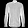
Label: Shirt